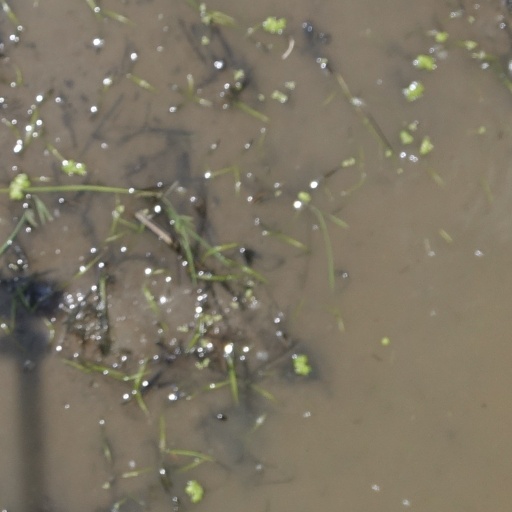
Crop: rice